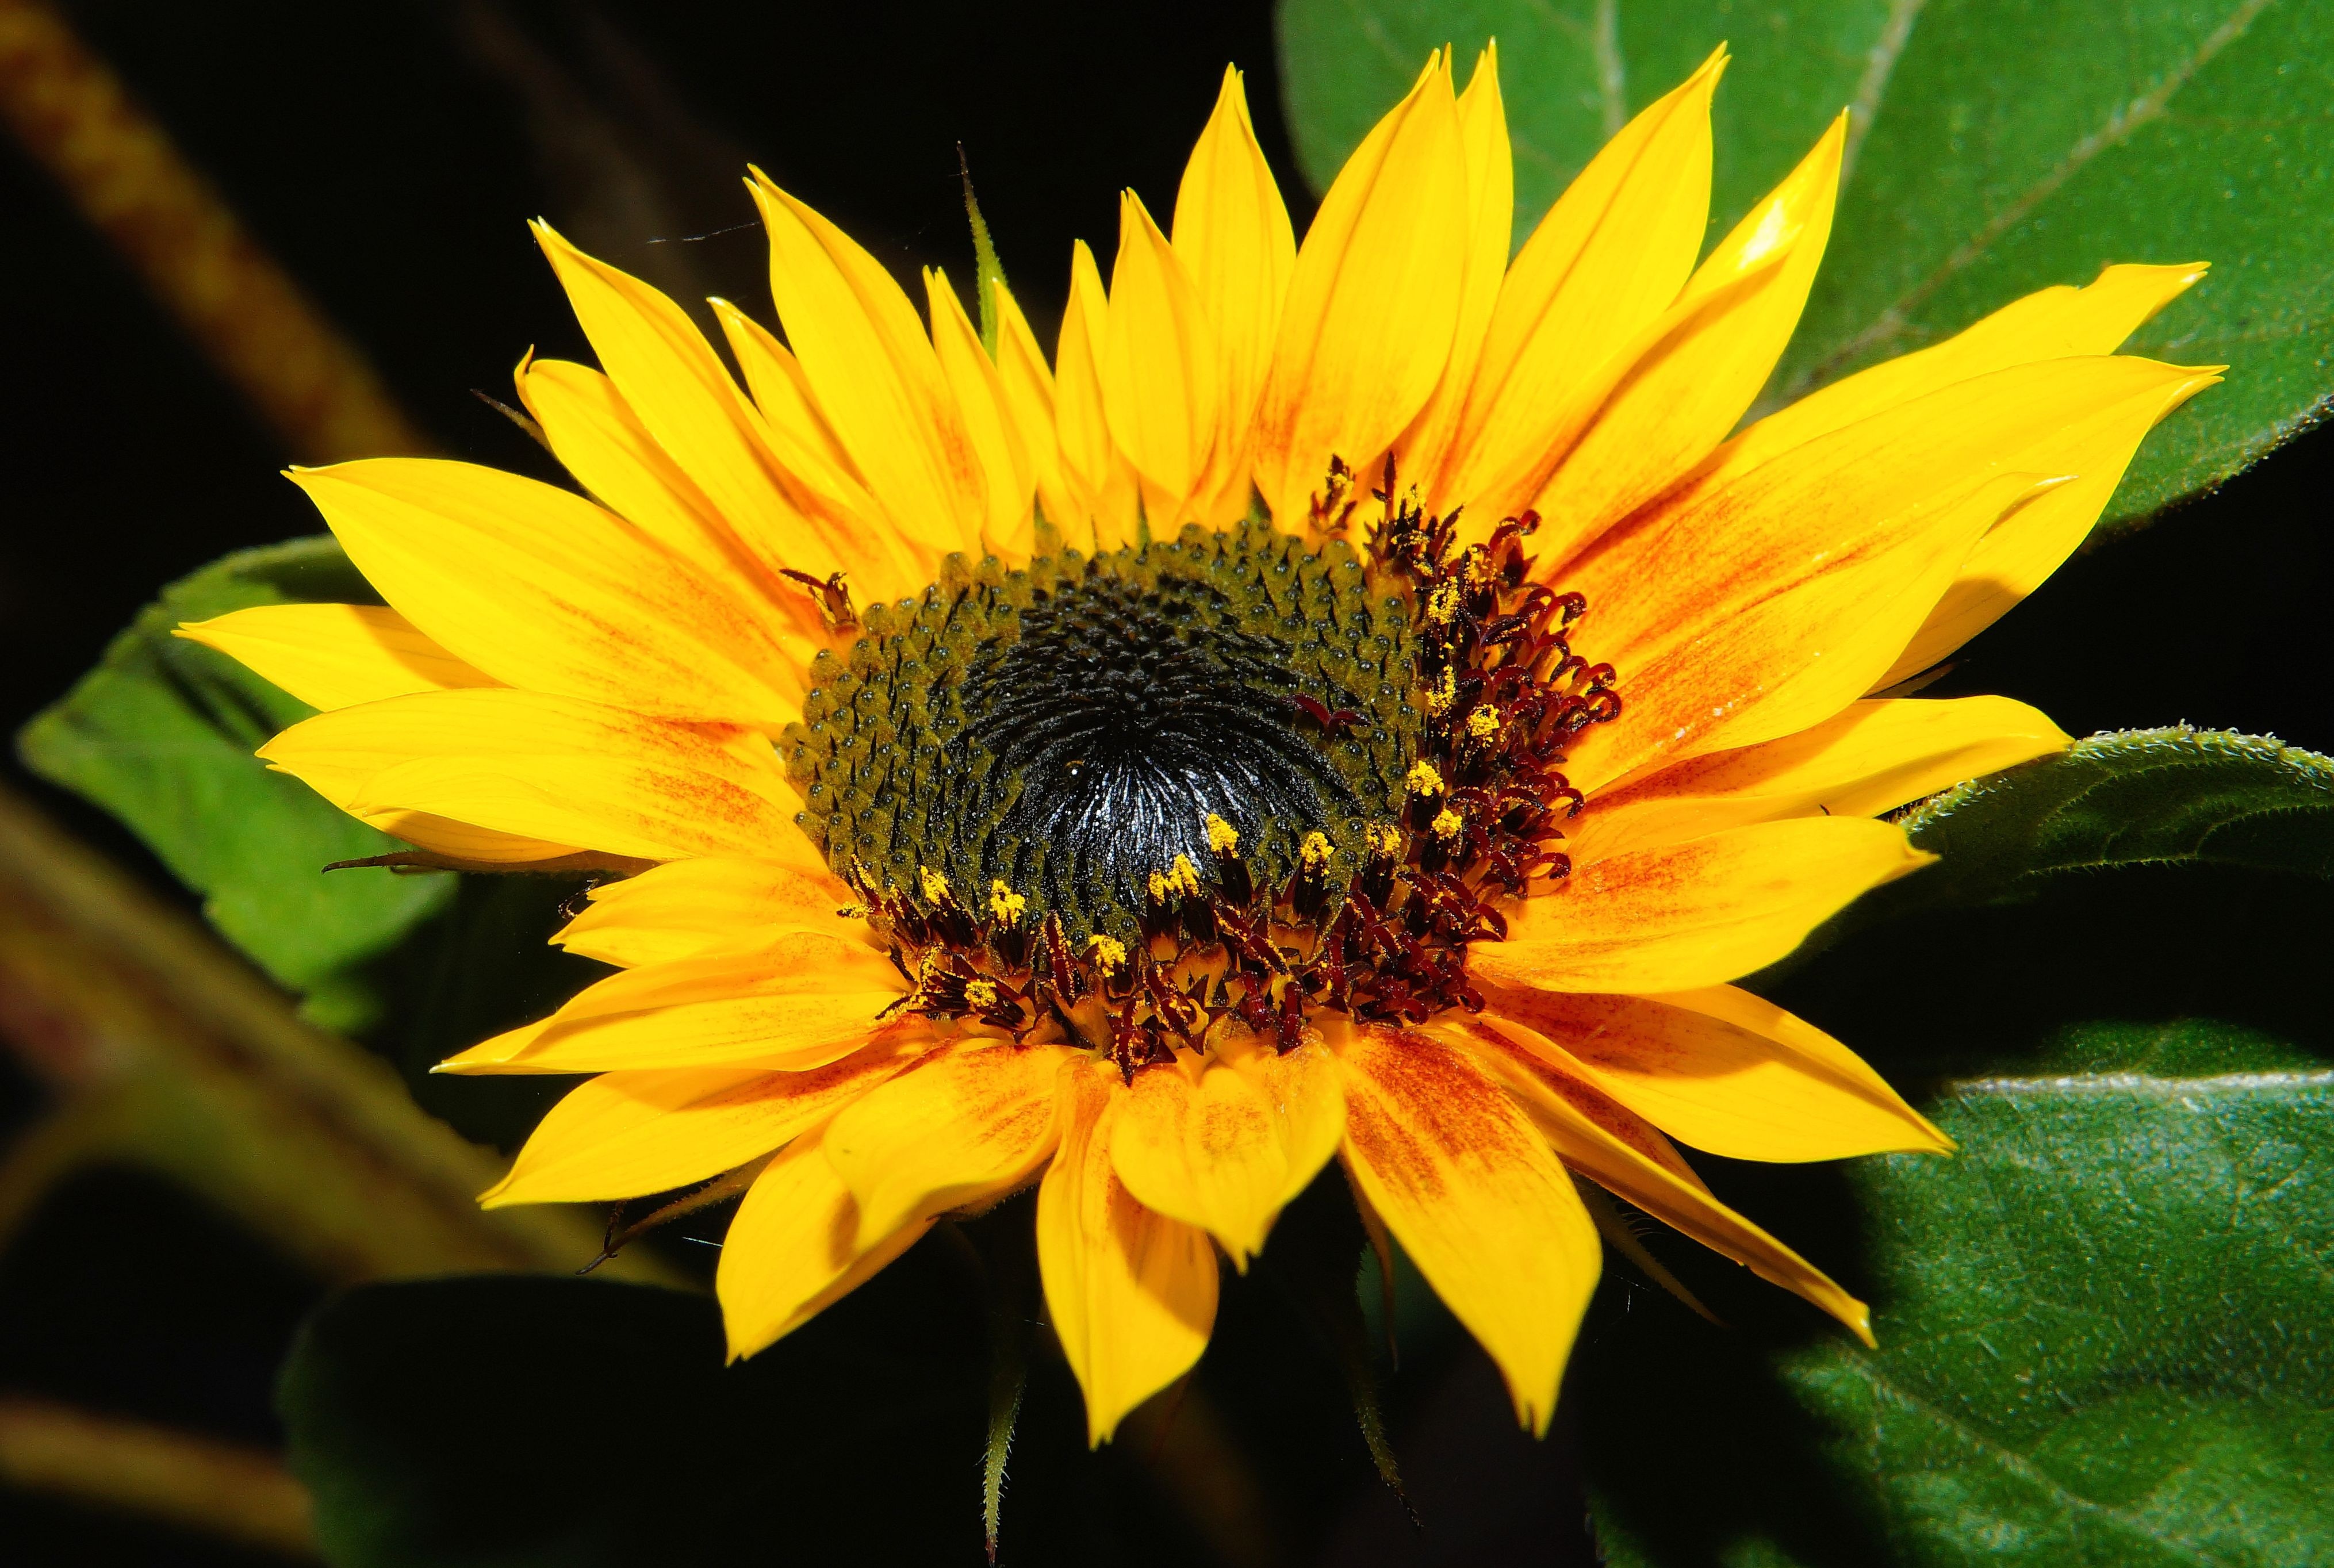
nature, blossom, plant, flower, petal, bloom, summer, botany, yellow, close, flora, sunflower, yellow flower, background, petals, decorative, bright, helianthus, sun flower, macro photography, flowering plant, daisy family, plenty of natural light, sunflower seed, plant stem, land plant